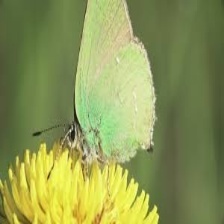
Species: GREEN HAIRSTREAK
Butterfly family (ImageNet category): lycaenid_butterfly